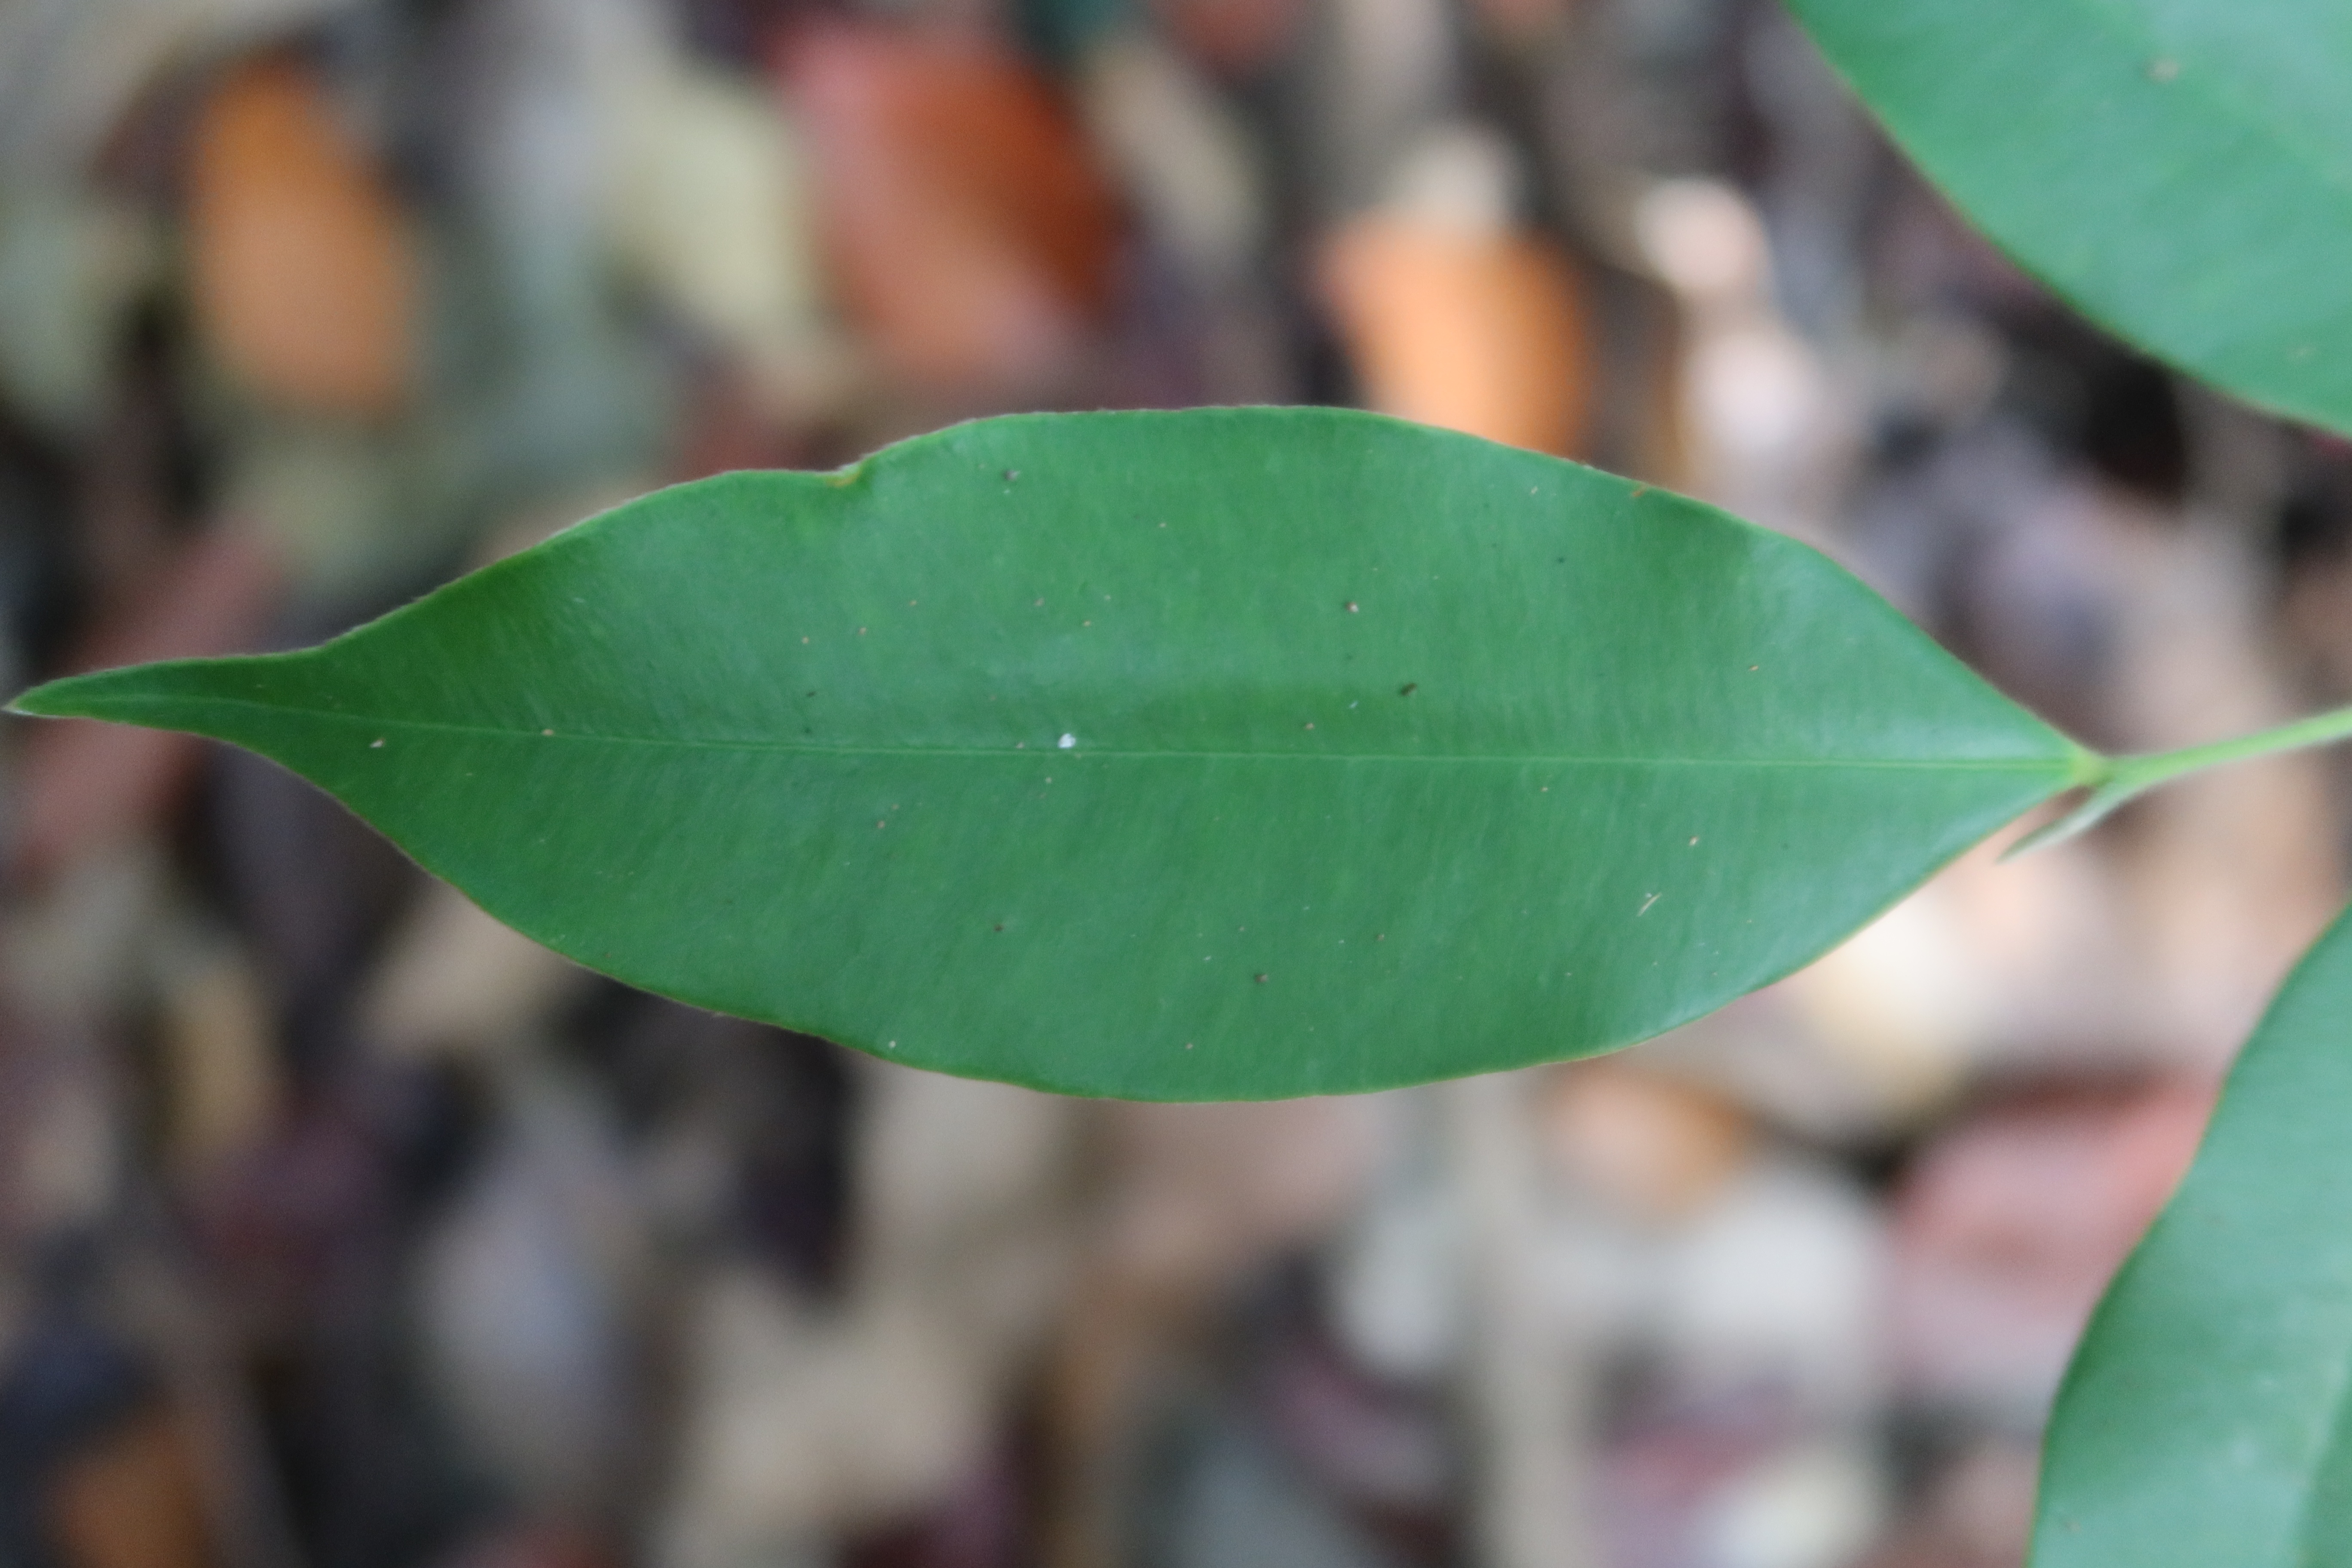
Label: Healthy